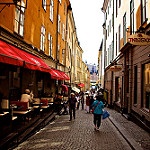
Scene: Outdoor